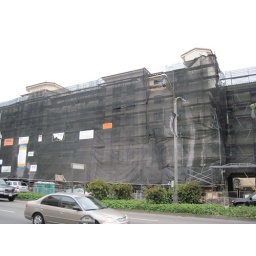
New office of the Institute on Aging under construction. The building will include senior housing.